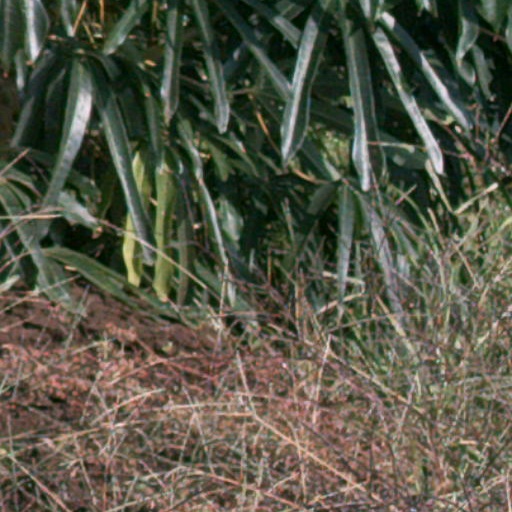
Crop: cassava